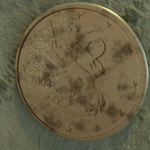
Coin value: 2cents
Country: fi
Edition: standard